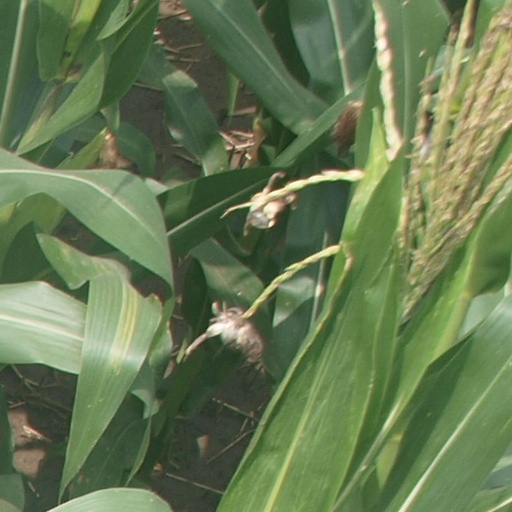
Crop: maize; corn